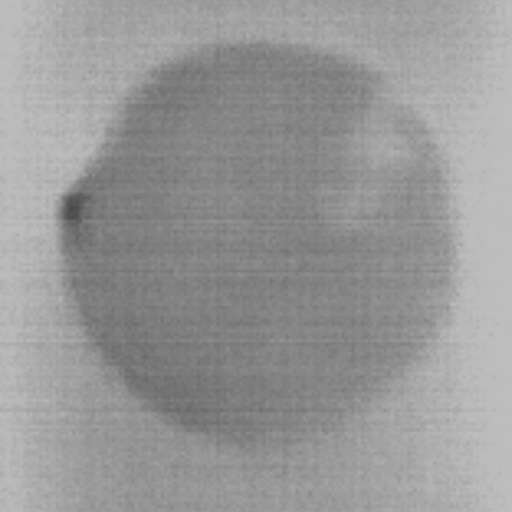
Label: No Defect